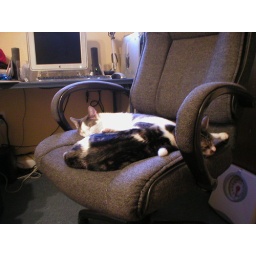
Cats sleeping in a chair